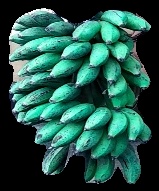
Variety: rasbale
Grade: grade3